Streisand effect

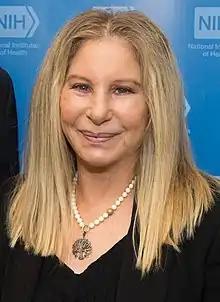
The Streisand effect is named after Barbra Streisand.

. In addition, seeking or obtaining an injunction to prohibit something from being published or to remove something that is already published can lead to increased publicity of the published work.